List of Assassin's Creed characters

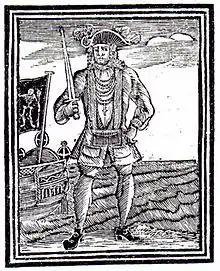
Bartholomew Roberts

Benjamin Church, Jr. (24 August 1734 – 7 March 1778) (voiced by Graham McTavish) is a doctor who became the first Surgeon General of the United States Army, serving as the "Chief Physician & Director General" of the Medical Service of the Continental Army in 1775, during the American Revolutionary War. He is also a member of the Colonial Rite of the Templar Order, and in 1754 is recruited by Haytham and Charles Lee to aid their search for the Isu's Grand Temple, after saving him from the slaver Silas Thatcher (whom Church later kills as revenge for the torture inflicted upon him). During the early stages of the Revolutionary War, Church is caught spying for the British and arrested; although he is released after claiming the information he provided was fake and meant deter the British, he ends up betraying both the Continental Army and the Templar Order to pursue his own agenda. In 1778, he steals a large supply of weapons and medicine from a Continental convoy, intending to defect to the British side of the war, but is hunted down by both Connor and Haytham, who eventually catch him off the coast of Martinique and recover the stolen supplies. Church is brutally beaten by Haytham for his betrayal and then killed by Connor, claiming with his dying words that there is no such thing as a righteous path in life and that it is all a matter of perspective.